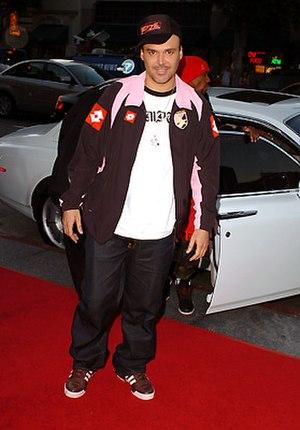
David LaChapelle, né le 11 mars 1963 à Fairfield dans le Connecticut, est un photographe et réalisateur américain connu dans les domaines de la mode, de la publicité et de la photographie d'art.
La photographie contemporaine regroupe, d'un point de vue chronologique, les images photographiques réalisées des années 1980 à nos jours.
Un photographe est une personne qui réalise des photographies, à l'aide d'un appareil photographique, ou de fournitures photographiques.